Marijon Ancich

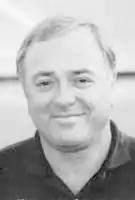

Marijon Ancich (1937 – December 8, 2018) was an American football coach. Known as the ""John Wooden of (American) high school coaches"" and often called the Dean of high school coaches, he is the second-winningest high school football coach in California history with a record of 360–134–4, behind Bob Ladouceur of De La Salle High School in Concord, California with 399 wins. In his long career, Ancich's teams won three CIF titles, two California state titles and 19 league championships.